1914 fleet review

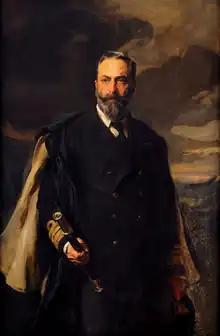
Battenberg

The 1914 fleet review was a gathering of Royal Navy vessels that took place in the lead-up to the First World War. The decision to hold a fleet review in lieu of the normal "grand manoeuvres" training exercise had been made by the First Lord of the Admiralty Winston Churchill in Autumn 1913 as a cost-saving measure. The review included the assembly of the active-duty First Fleet and mobilisations of the reserve vessels of the Second and Third Fleets.